Atomic Energy Research Establishment

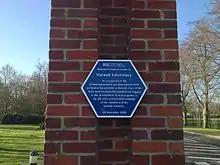
Harwell Laboratory blue plaque

The name Atomic Energy Research Establishment was dropped at the same time, and the site became known as the "Harwell International Business Centre". The site incorporates the Rutherford Appleton Laboratory which is home to the Science and Technology Facilities Council (including the ISIS neutron source and Diamond Light Source). In 2006, the name Harwell Science and Innovation Campus was introduced and management of the campus was passed to a Public / Private 50:50 Joint Venture partnership to take forward the management and redevelopment of the campus which has been re-branded as Harwell Oxford. In February 2009, part of the campus, the remaining nuclear licensed site, passed to the Nuclear Decommissioning Authority and is being decommissioned by Research Sites Restoration Limited (RSRL, from 2015 part of Magnox Ltd), on their behalf.